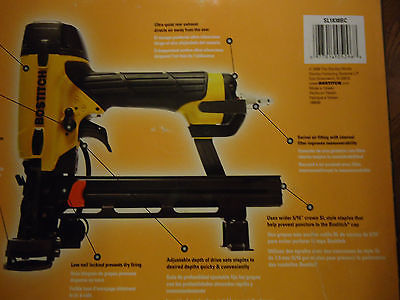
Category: stapler